Leonhart Fuchs

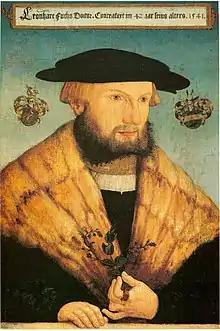
Portrait by , Tübingen, 1541

Leonhart Fuchs (17 January 1501 – 10 May 1566), sometimes spelled Leonhard Fuchs and cited in Latin as "Leonhartus Fuchsius", was a German physician and botanist. His chief notability is as the author of a large book about plants and their uses as medicines, a herbal, which was first published in 1542 in Latin. It has about 500 accurate and detailed drawings of plants, which were printed from woodcuts. The drawings are the book's most notable advance on its predecessors. Although drawings had been used in other herbal books, Fuchs's book proved and emphasized high-quality drawings as the most telling way to specify what a plant name stands for.